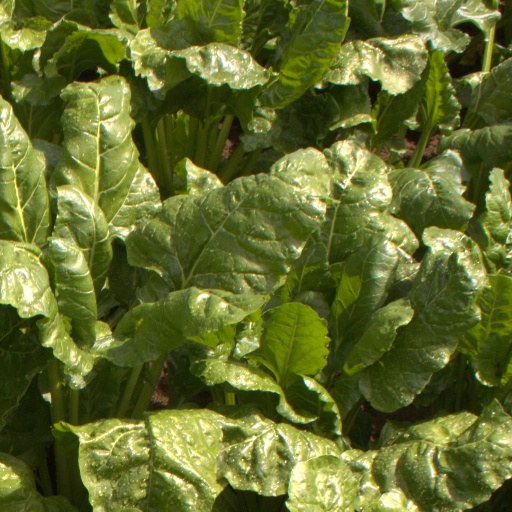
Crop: sugar beet